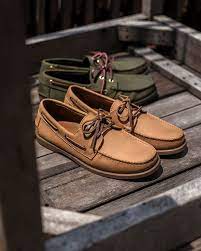
Label: Boat